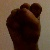
The image shows a hand gesture representing the letter 'S' in Indian Sign Language.